2021–22 Ashes series

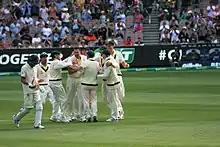
Boland dismisses Haseeb Hameed, day 2 of the third test

The start of the second day was delayed by half an hour after it was revealed that four non-playing members of the England squad – two support staff and two family members – had tested positive to COVID-19. Australia increased their run total to 267 before being bowled out. Anderson claimed three more wickets to bring his total to 4/33 in the first innings.